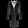
Label: Coat